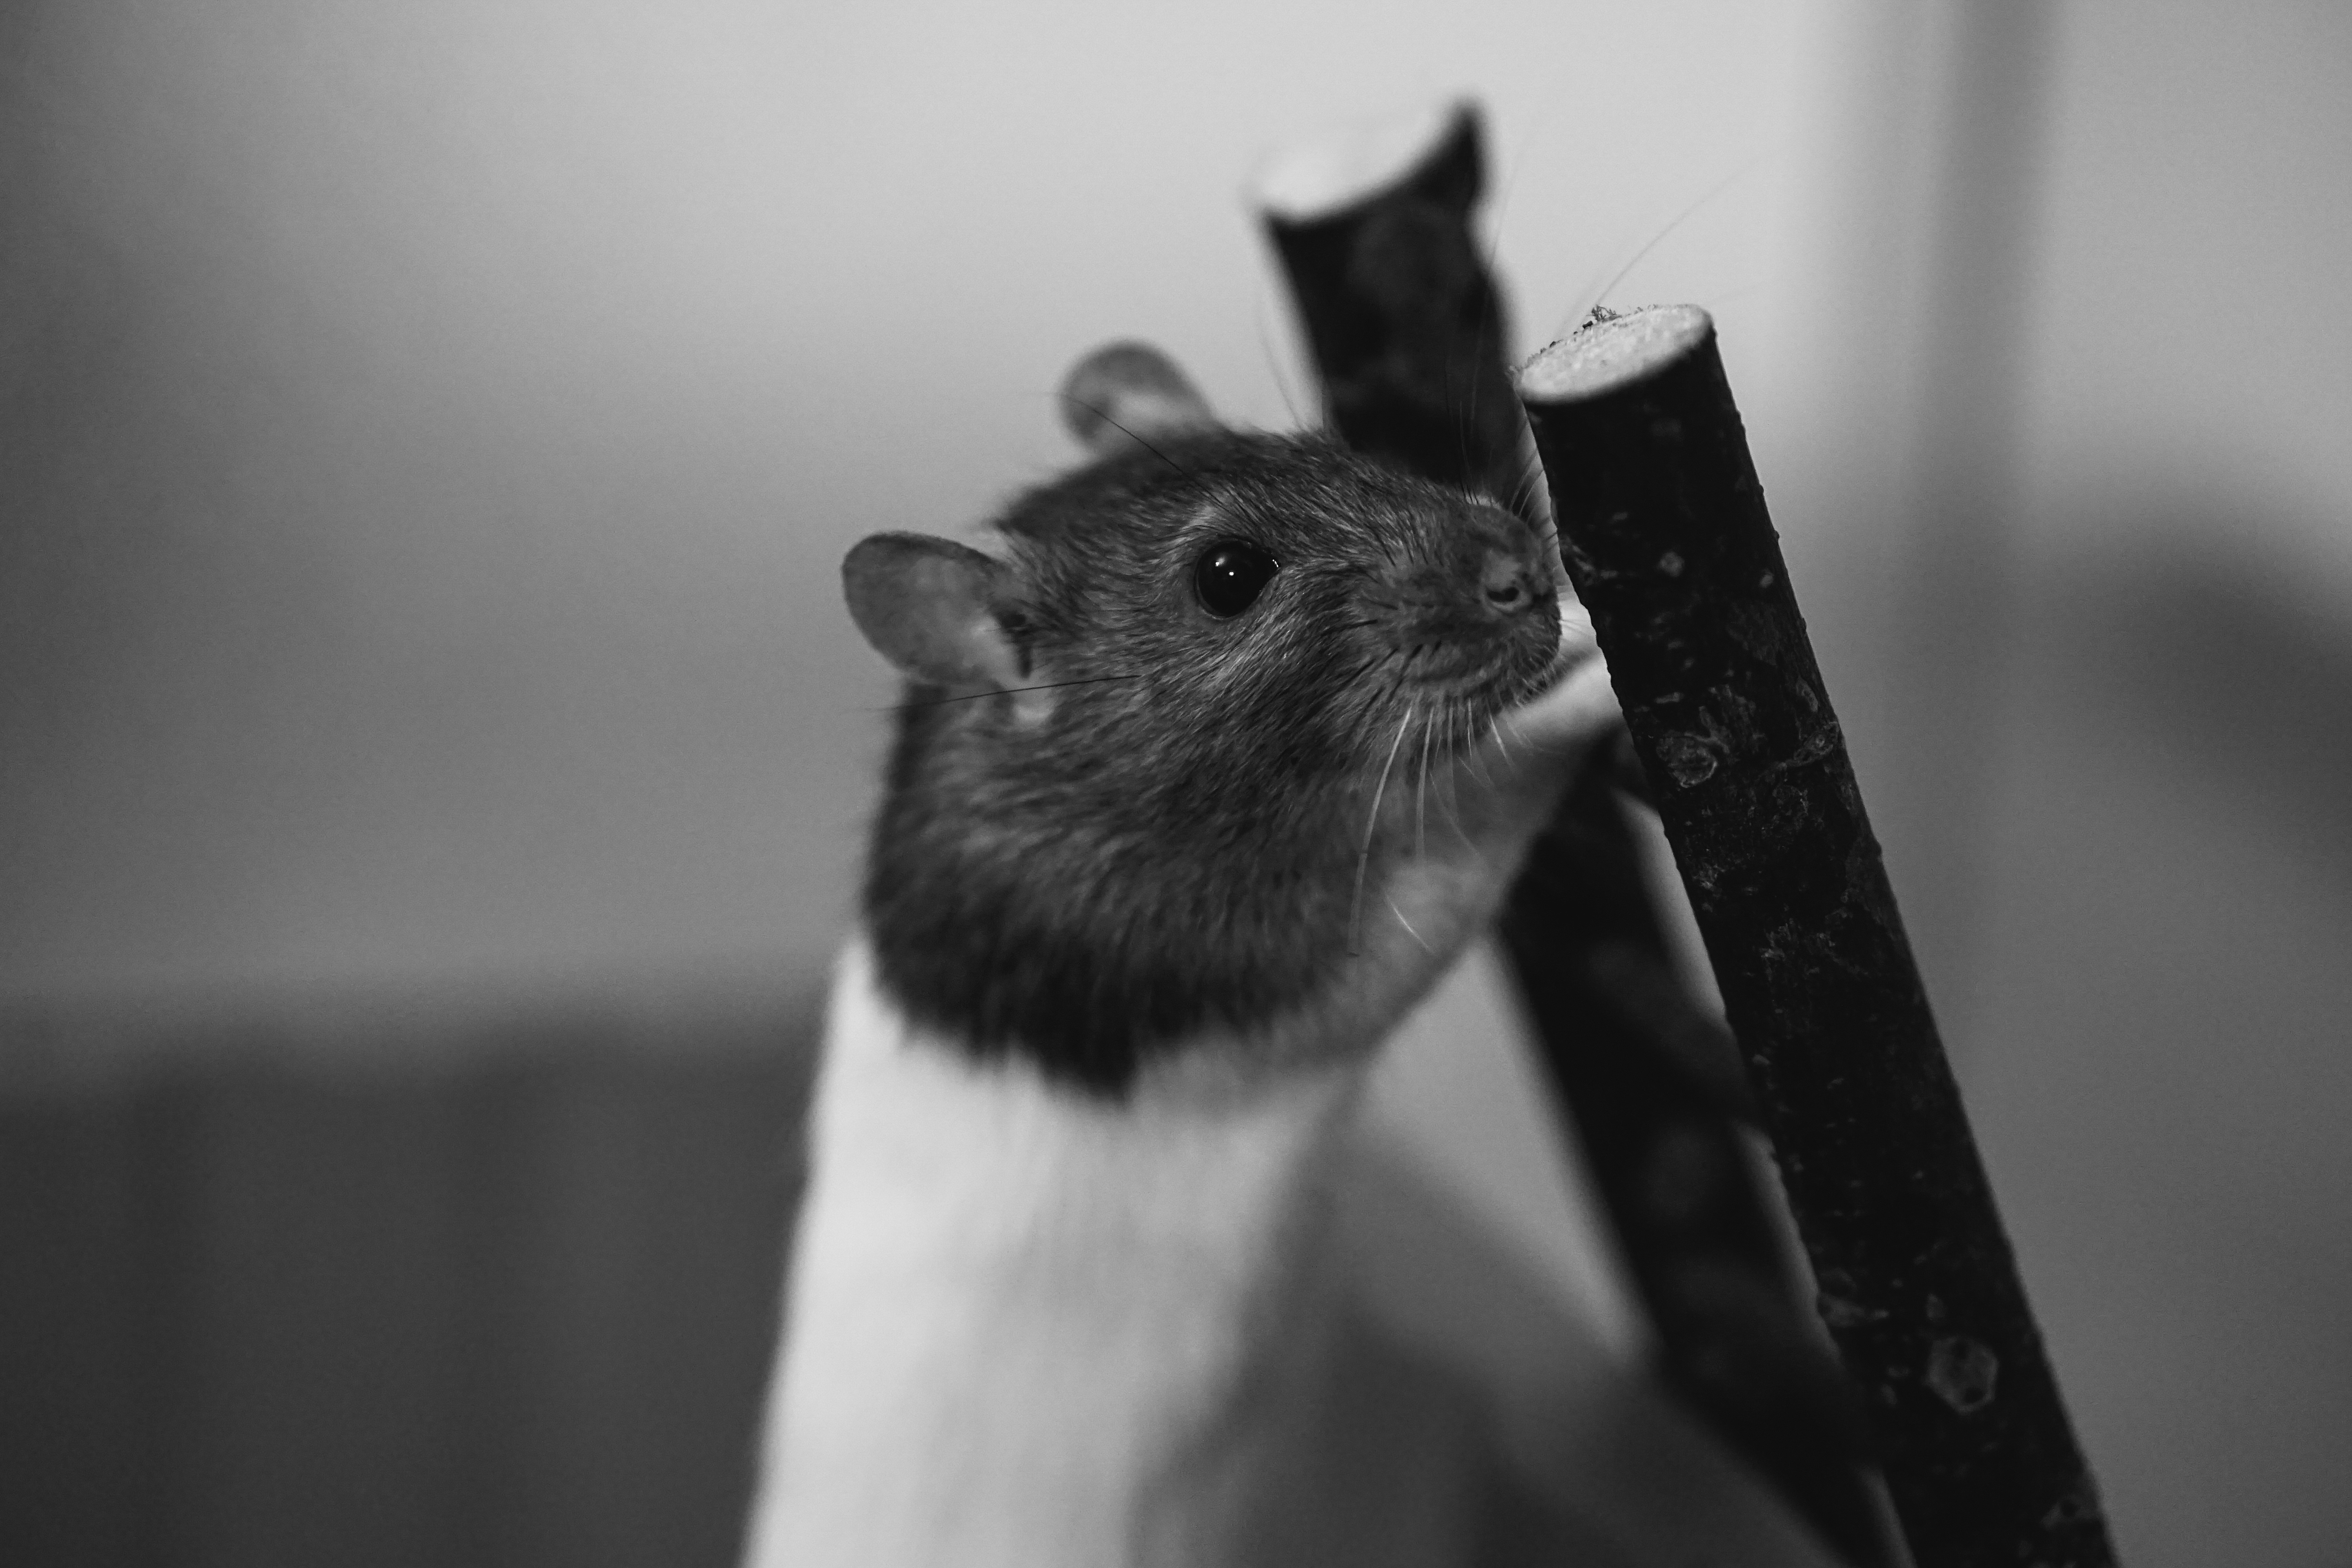
black and white, hair, white, photography, sweet, mouse, animal, cute, pet, fur, fluffy, small, mammal, black, monochrome, close, hamster, rodent, fauna, close up, rat, face, whiskers, earth, furry, ears, head, digging, vertebrate, nager, attention, smart, dear, animal portrait, color rats, handzahm, animals of lovers of, baby rats, gerbil, monochrome photography, muroidea, muridae